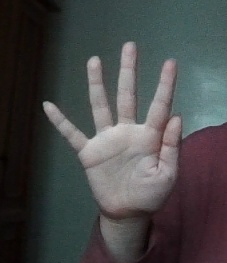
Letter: sheen